Mukhtiar Ali Unar

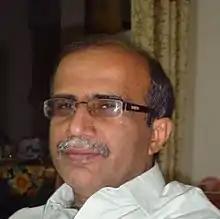
Unar in 2014

Mukhtiar Ali Unar (born 1 September 1964) is a Pakistani academic, researcher, educationist, and writer. He held the esteemed position of editor of the "Mehran University Research Journal of Engineering and Technology" from 2008 to 2024. During the 1980s and 1990s, he also served as a host and writer at Radio Pakistan Hyderabad.